Question: Please indicate a possible affordance area of the glasses that can be used for holding
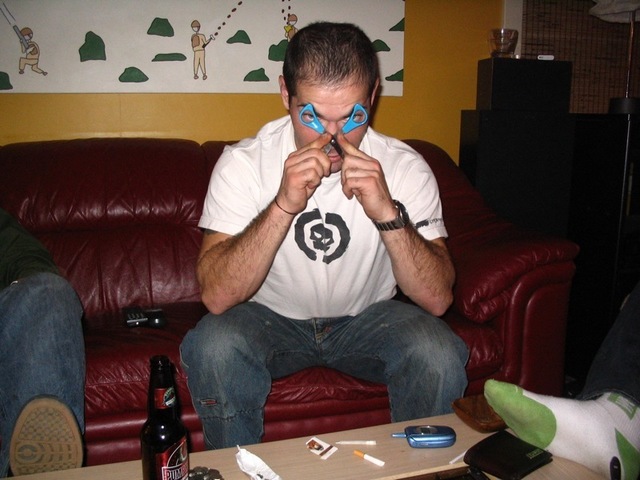
Answer: [299.5, 97.5, 371.5, 132.5]